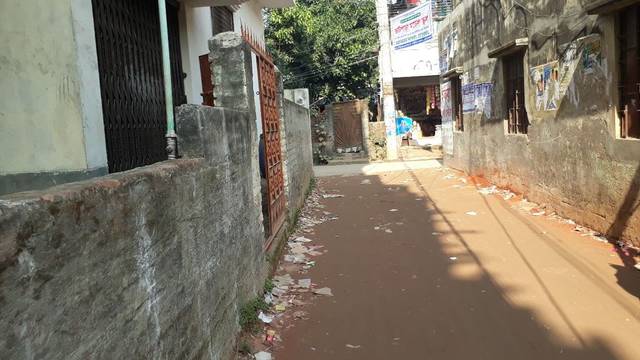
Region: Bangladesh
Coordinates: 23.86, 90.261